Tampa Bay Rays

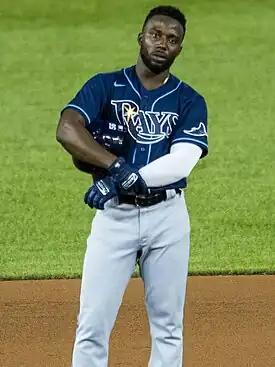
Randy Arozarena in 2020 set all-time records for most hits and home runs in a single postseason

Going into the 2009 season, the American League champions again posted a winning record, 84–78, but were unable to return to the postseason, in part due to injuries to Longoria, Akinori Iwamura and Carlos Peña. The Rays performed much better the following year, a season that saw Matt Garza throw the franchise's first no-hitter (against Detroit) They again won the AL East, finishing with the best record in the AL, but were eliminated in the ALDS by the Rangers.